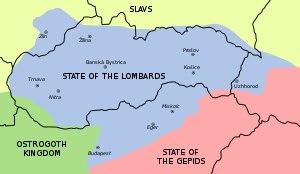
Waccho ou Wacho est le huitième roi des Lombards, régnant en Pannonie dans la première moitié du VIᵉ siècle.
Les Lombards sont un ancien peuple germanique, qui, selon sa propre tradition orale rapportée par leur historien Paul Diacre, à la fin du VIIIᵉ siècle, serait originaire de Scandinavie méridionale.